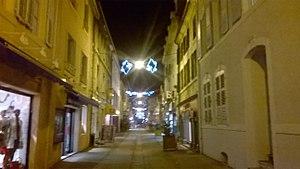
La rue du Breuil de Vesoul
L'Histoire des voies urbaines de Vesoul retrace les principaux monuments, dates et événements liés aux rues, places, ponts du centre-ville de Vesoul.